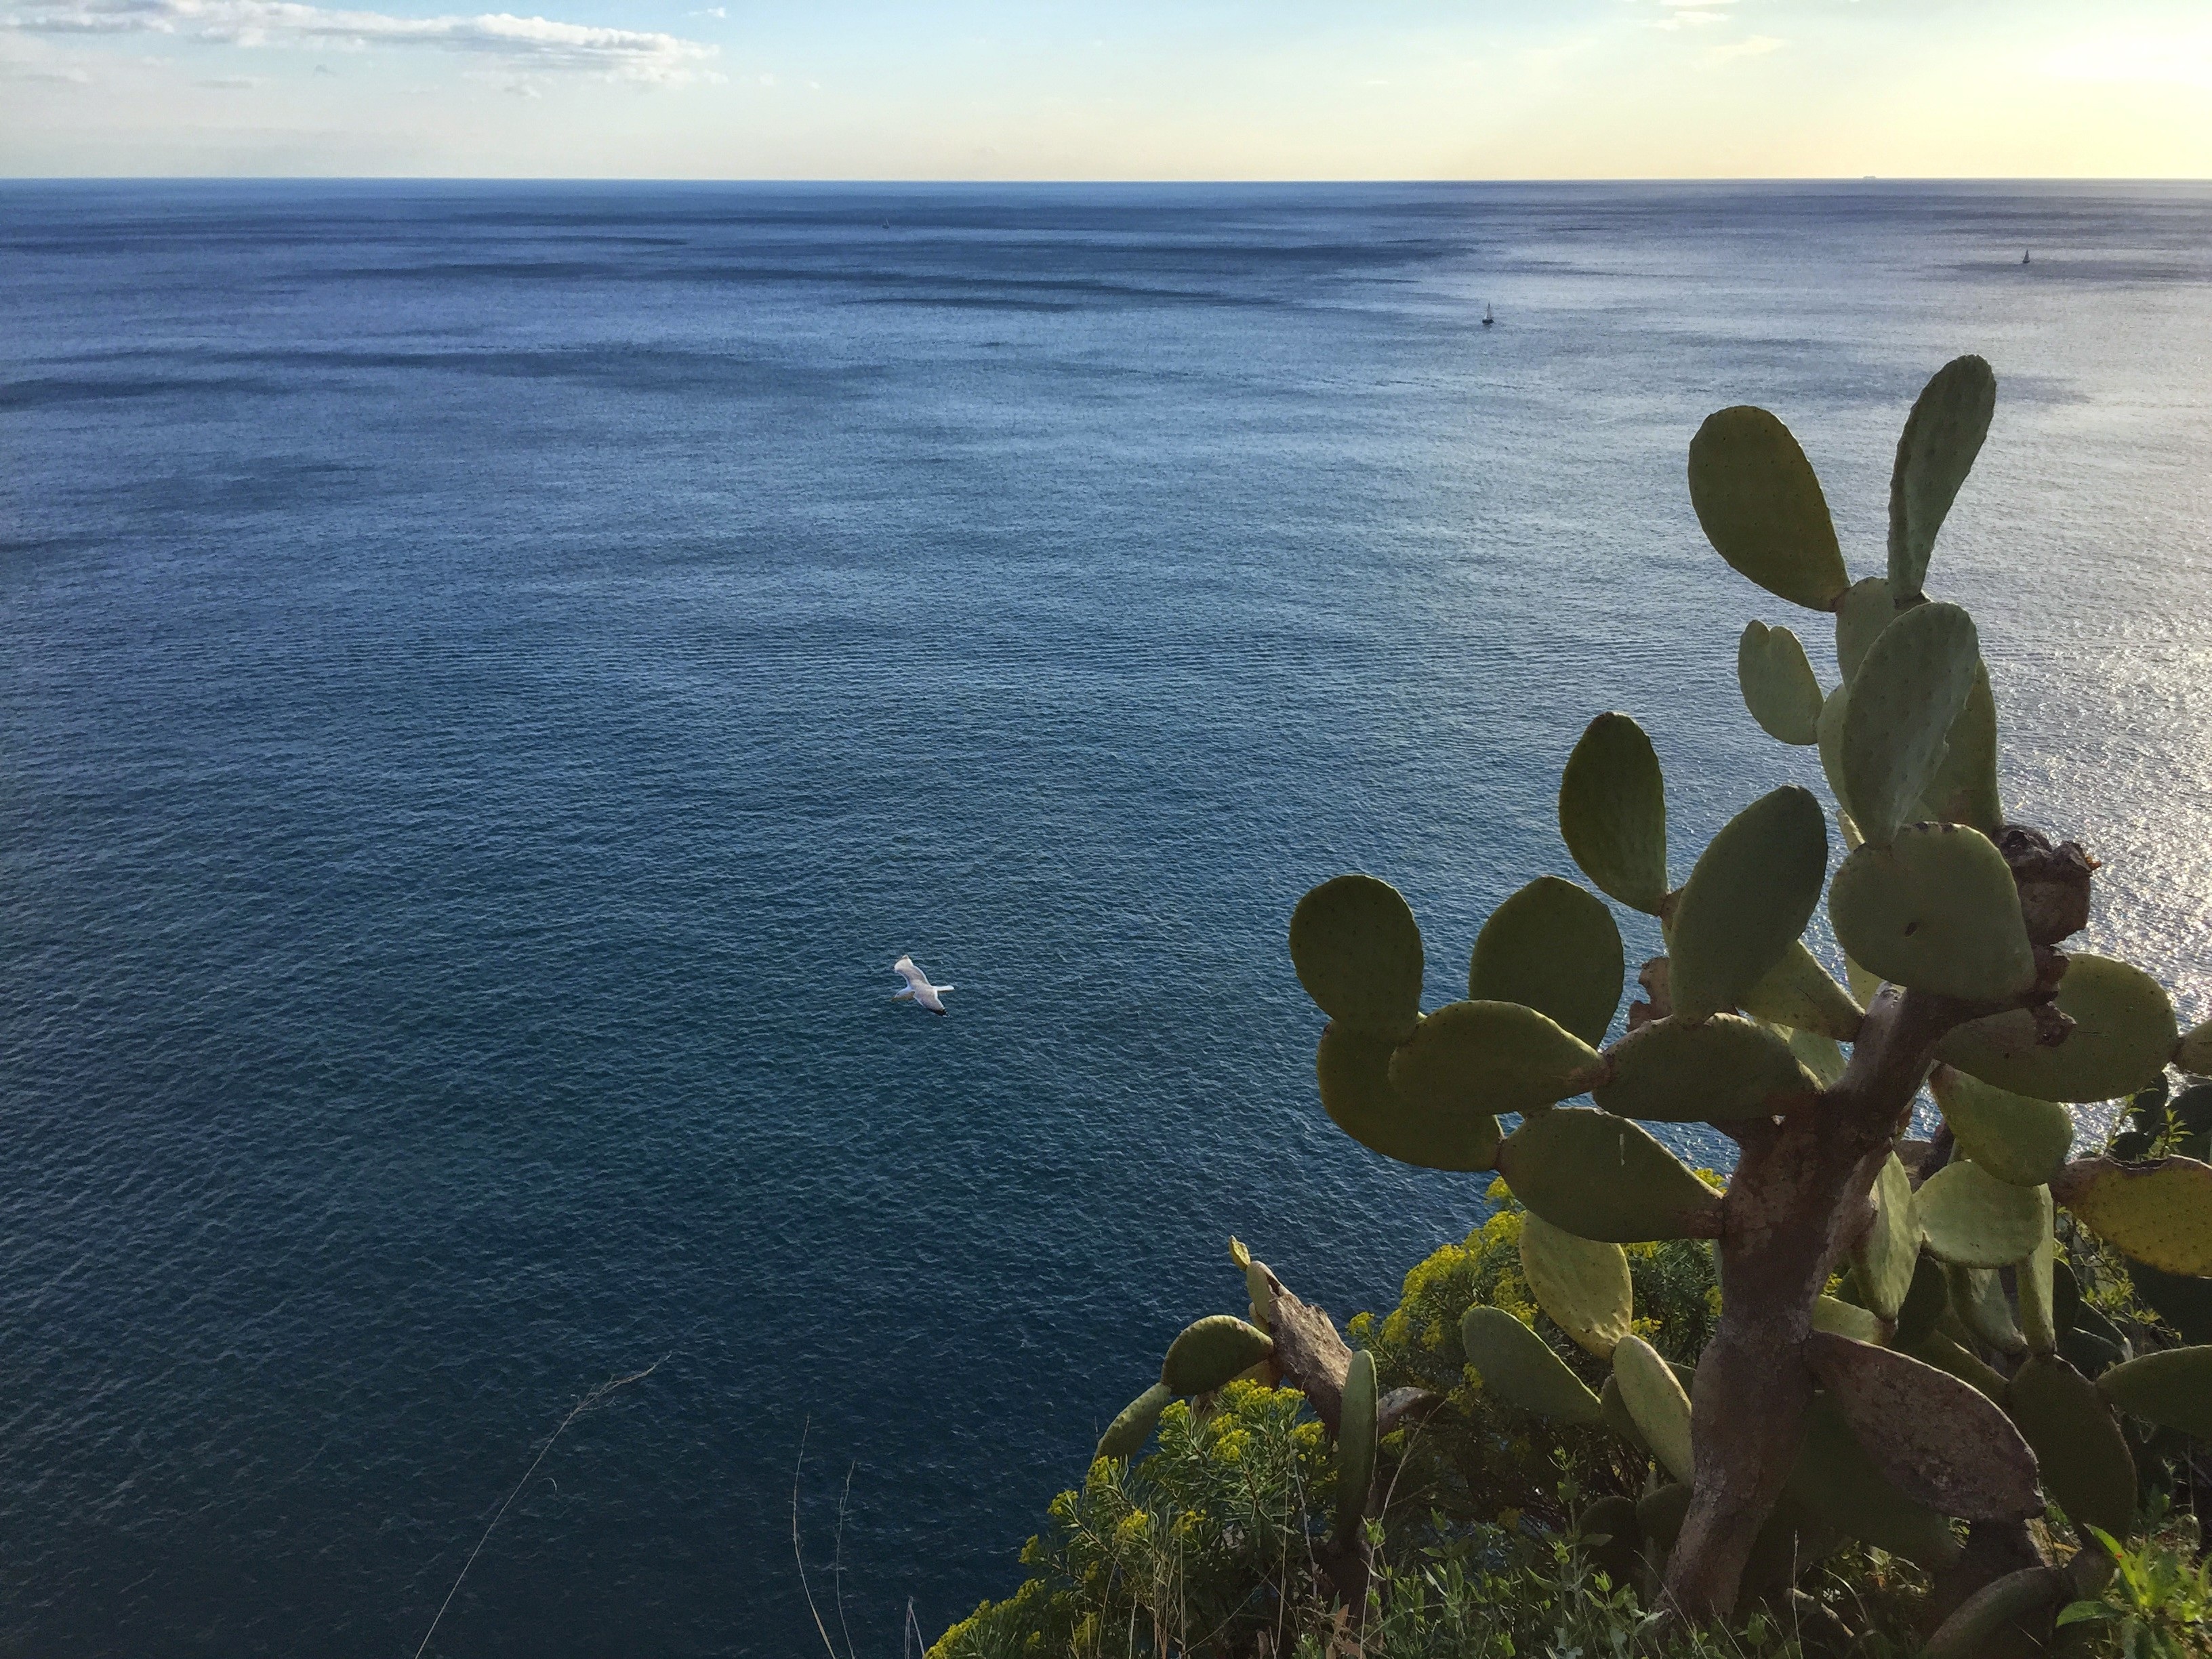
beach, landscape, sea, coast, water, nature, rock, ocean, horizon, bird, light, plant, sky, sun, hill, shore, wave, lake, atmosphere, seagull, flight, bay, blue, freedom, body of water, animals, seagulls, serenity, vista, magic, cape, sunbeam, rays of sunshine, scoglio, panorma